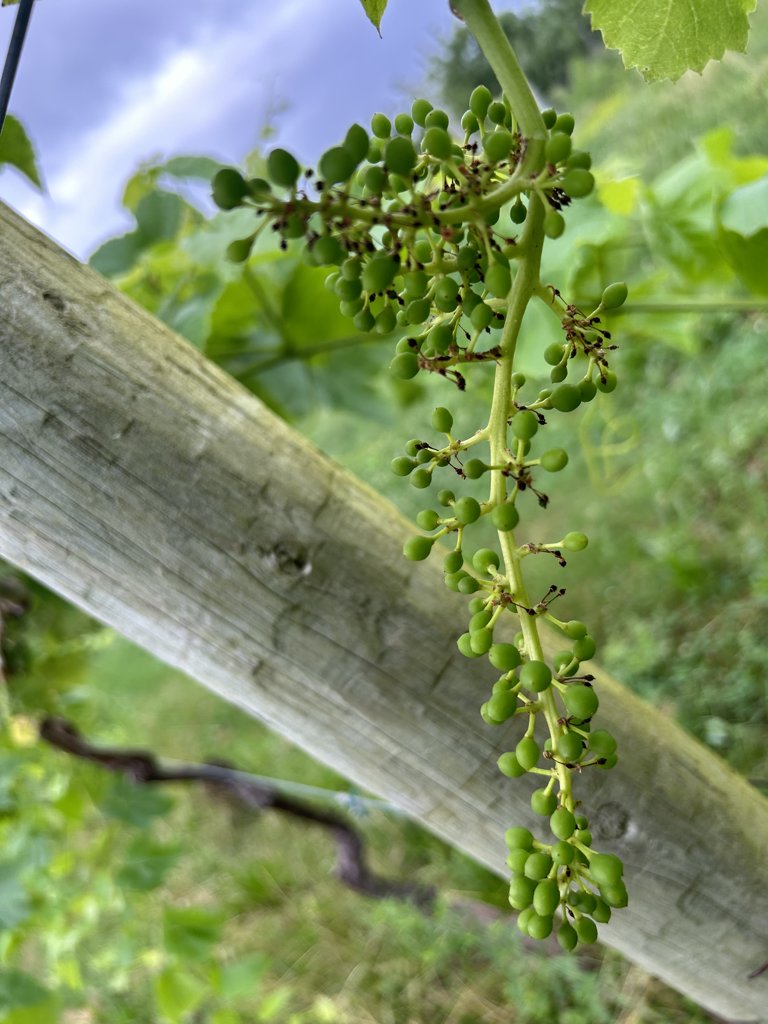
Berries visible: 150
Grape clusters: 1